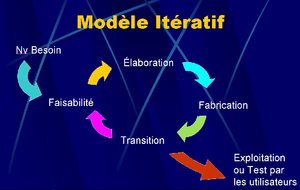
Il existe différents types de cycles de développement entrant dans la réalisation d'un logiciel. Ces cycles prennent en compte toutes les étapes de la conception d'un logiciel.